CFGO

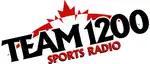
The Team 1200 logo

On September 9, 1998, at 7:30 a.m., the station switched to its current all-sports radio format, using the brand name "OSR1200 - Ottawa Sports Radio". It was acquired the following year by CHUM Limited, reverting to its CFGO call sign. In 1999, the station adopted the "Team 1200" brand name.